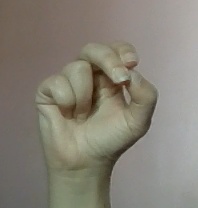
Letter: gaaf